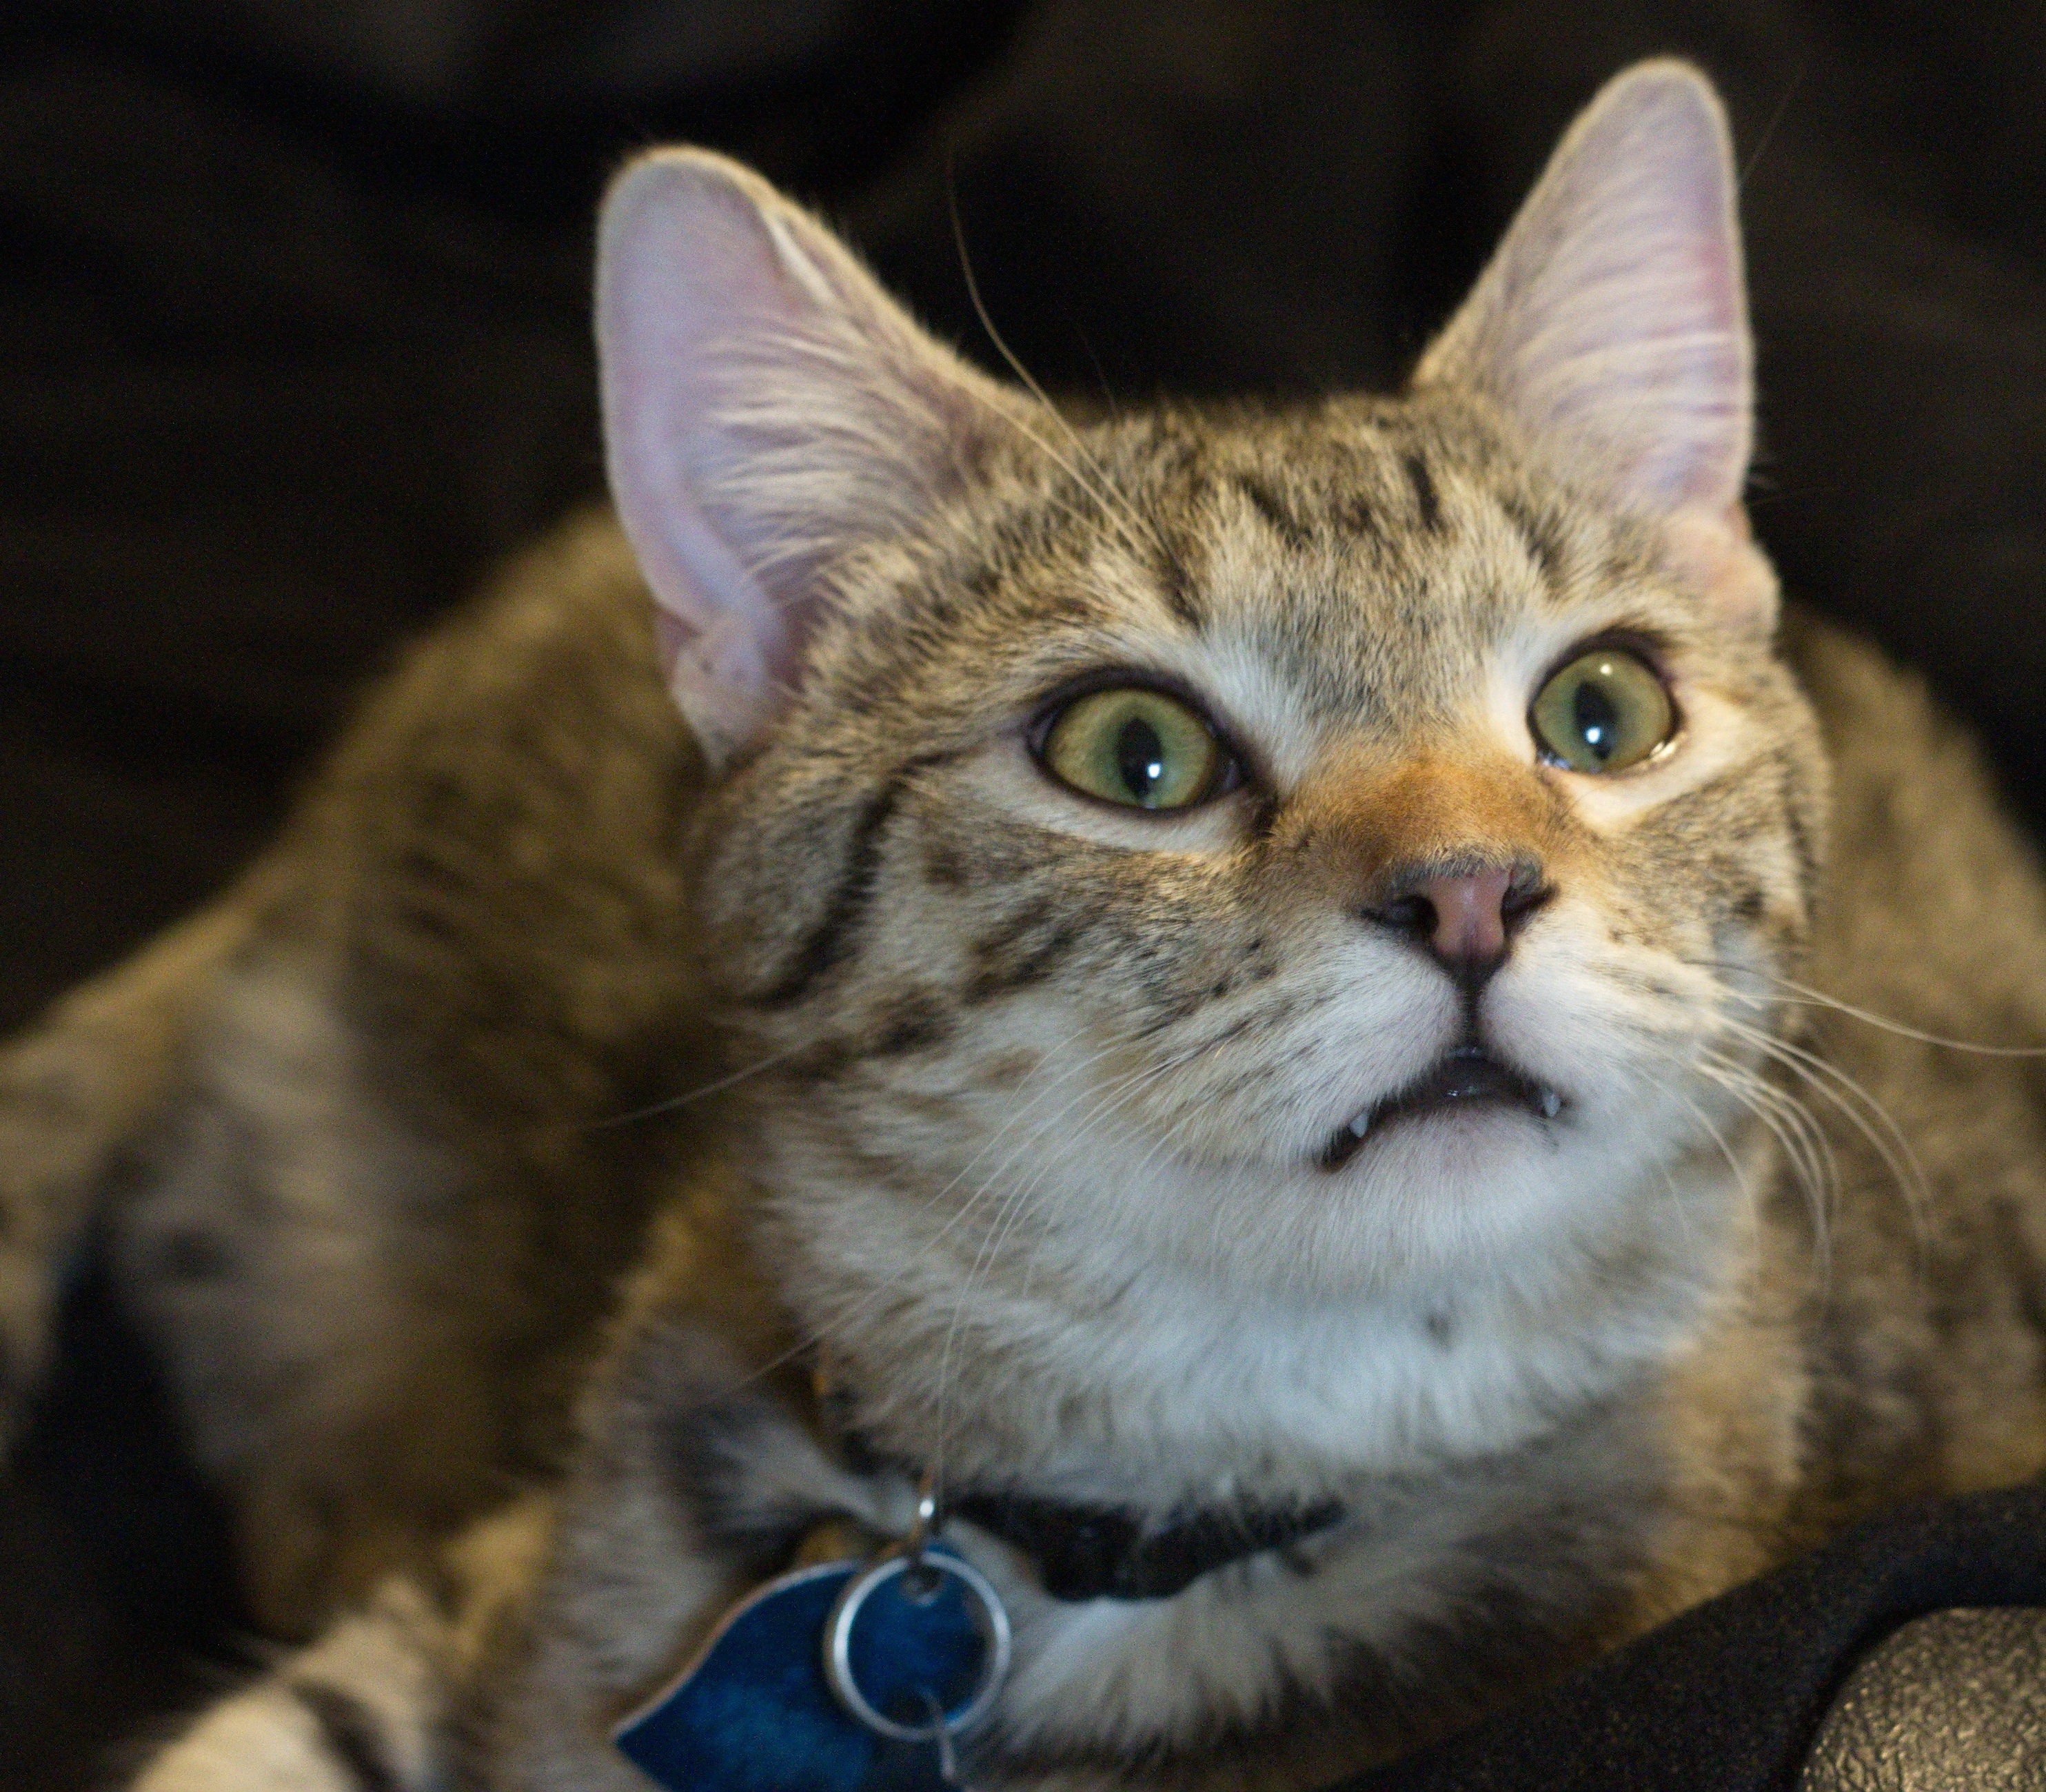
animal, cute, looking, pet, kitten, cat, feline, tabby, mammal, fauna, close up, face, whiskers, savannah, kitty, head, vertebrate, domestic, staring, domestic cat, intelligence, cat face, intelligent, tabby cat, bengal, european shorthair, wild cat, small to medium sized cats, cat like mammal, domestic short haired cat, pixie bob, rusty spotted cat, toyger, bengal cat, rapt, cat stare, intelligent cat